Alto Milanese

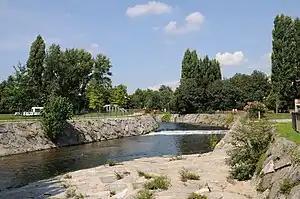
The Olona River in Legnano

In the north, Lake Maggiore (Sesto Calende and Angera), Lake Comabbio, and Lake Monate are part of the Alto Milanese. The major rivers are the Olona and the Ticino. There are numerous streams, including the Arno, Tenore, Bozzente, Lura, Rile, and Strona. The Olona River has led to considerable urban and industrial development along its course: numerous manufacturing activities have flourished on its banks, particularly textile, mechanical, and chemical industries, which originally exploited its waters to power machinery. As a result of this development, which is predominantly autonomous from that of the remaining part of the Milan metropolitan area, the Alto Milanese is one of the most industrialized and urbanized in Milan's northern hinterland.